DLTBCo

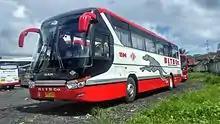
A DLTBCo 15M at the Legazpi Grand Central Terminal, A DM14

BLTBCo has maintained MAN, Hino, UD Nissan Diesel, Mercedes-Benz, Isuzu, and Mitsubishi Fuso units from the time of re-fleeting between 1988 and 2001. Unfortunately, all of its buses were already defunct, while others were turned into ashes by the tragic 2003 fire along Malibay.